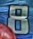
Number: 8